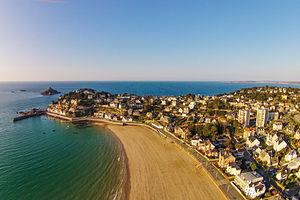
Pléneuf-Val-André [plenœf val ɑ̃dʁe] est une commune française située dans le département des Côtes-d'Armor en Région Bretagne.